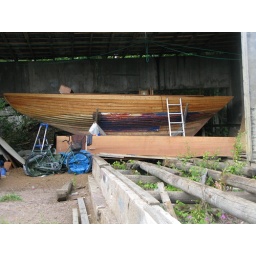
wooden boat in dry dock for restoration